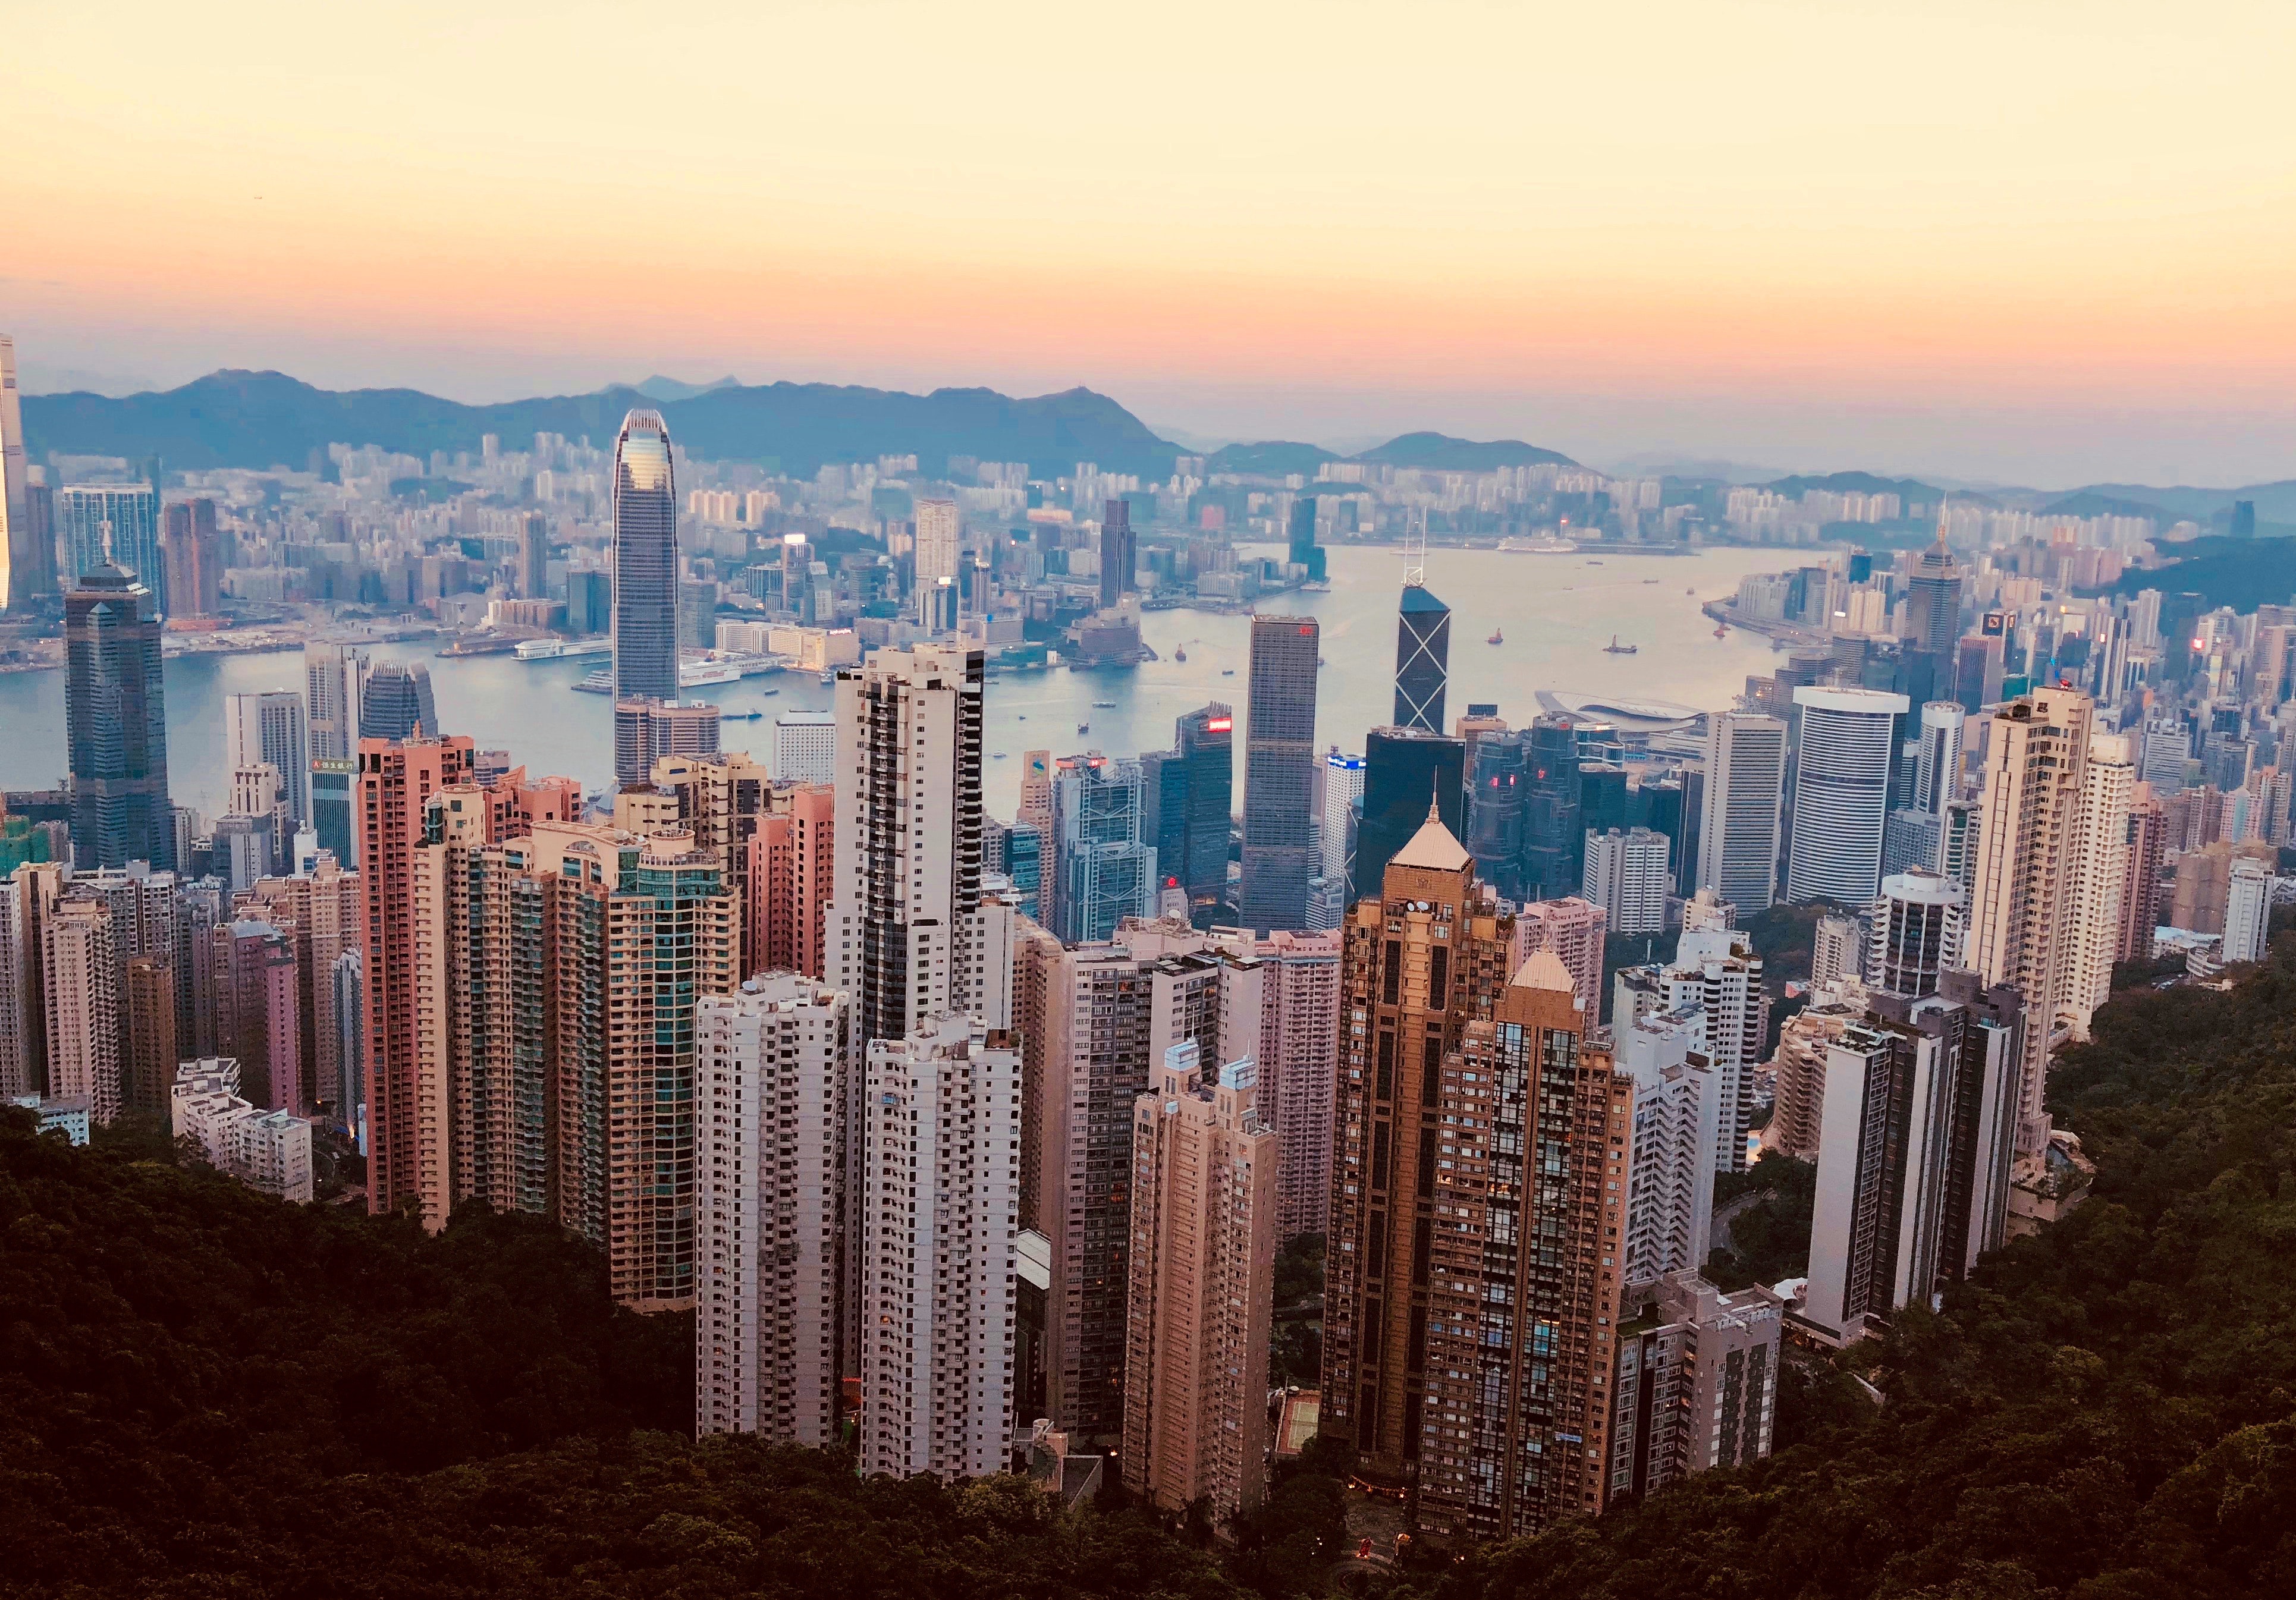
metropolitan area, cityscape, metropolis, city, urban area, skyscraper, sky, skyline, daytime, tower block, human settlement, landmark, downtown, atmospheric phenomenon, horizon, architecture, morning, building, real estate, atmosphere, cloud, aerial photography, landscape, photography, mixed use, dusk, evening, condominium, world, bird's eye view, residential area, tower, mountain, tourism, commercial building, hill, suburb, urban design